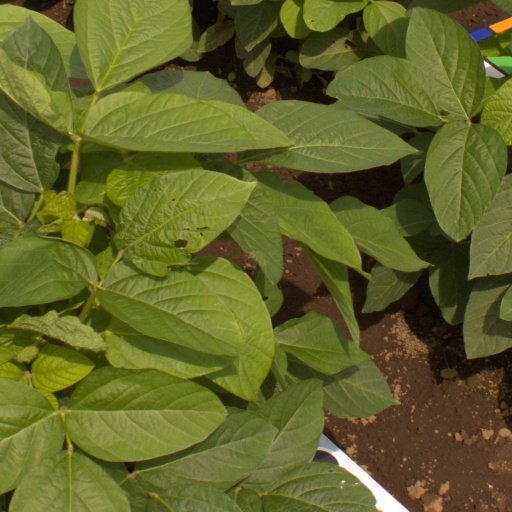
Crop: soybean